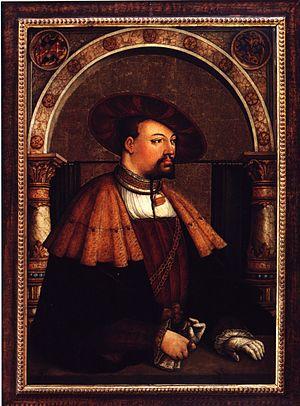
Eitel-Frédéric III de Hohenzollern, né en 1494, mort le 15 janvier 1525 à Pavie, fut comte de Hohenzollern de 1512 à sa mort.